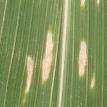
Crop: Maize
Condition: curvulariosis-d